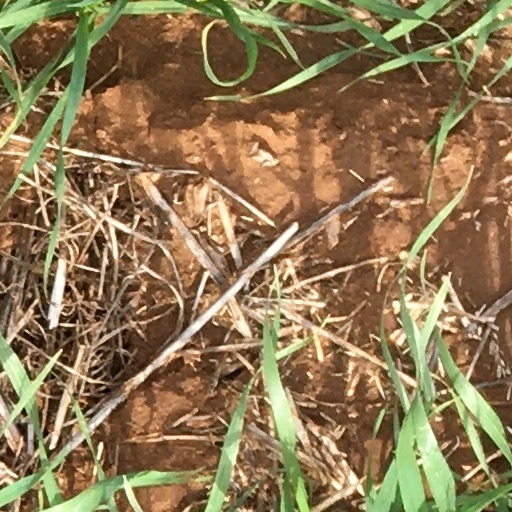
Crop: wheat